Finding You (film)

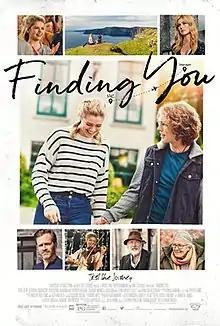
Theatrical release poster

Finding You is a 2021 American coming-of-age romantic comedy written and directed by Brian Baugh, based on the 2011 young adult novel "There You'll Find Me" by Jenny B. Jones. It stars Rose Reid, Jedidiah Goodacre and Katherine McNamara.